Salt marsh

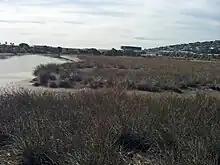
An estuarine salt marsh along the Ōpāwaho / Heathcote River, Christchurch, New Zealand

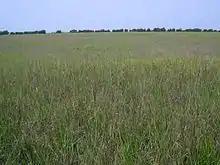
Salt marsh on Sapelo Island, Georgia, US

Salt marshes occur on low-energy shorelines in temperate and high-latitudes which can be stable, emerging, or submerging depending if the sedimentation is greater, equal to, or lower than relative sea level rise (subsidence rate plus sea level change), respectively. Commonly these shorelines consist of mud or sand flats (known also as tidal flats or abbreviated to mudflats) which are nourished with sediment from inflowing rivers and streams. These typically include sheltered environments such as embankments, estuaries and the leeward side of barrier islands and spits. In the tropics and sub-tropics they are replaced by mangroves; an area that differs from a salt marsh in that instead of herbaceous plants, they are dominated by salt-tolerant trees.